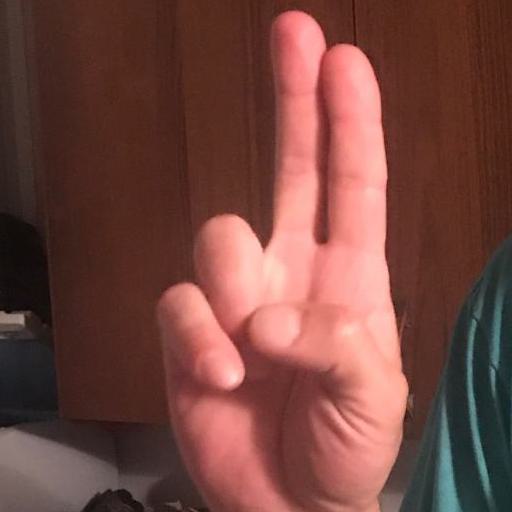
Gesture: two_up